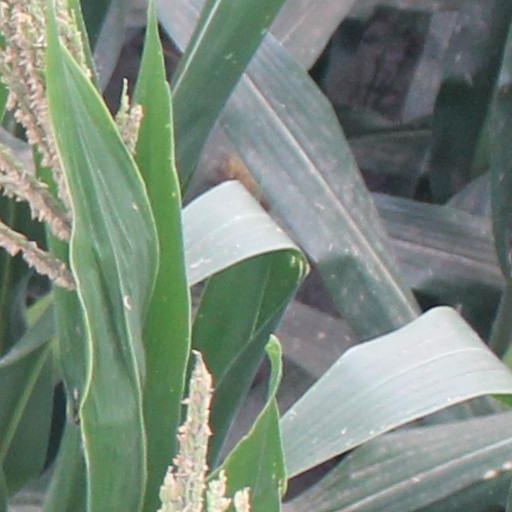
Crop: maize; corn